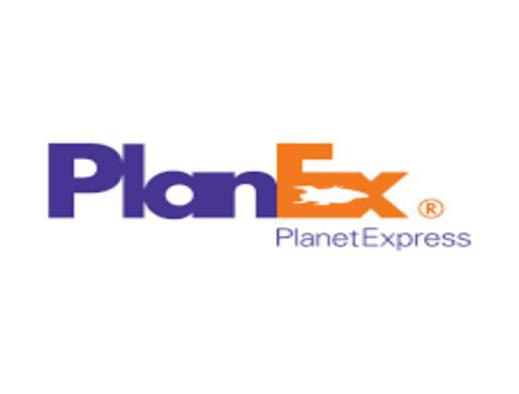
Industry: Electronic